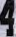
Number: 4